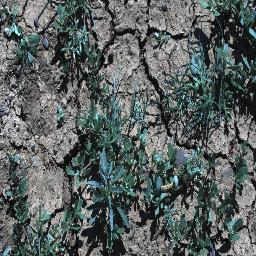
Label: negative